Frank West (Medal of Honor)

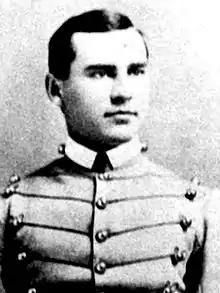

Frank West (September 26, 1850 – August 26, 1923) was a United States Army colonel who was a recipient of the Medal of Honor for actions in fighting Indians at the Battle of Big Dry Wash, Arizona. West is an 1872 graduate of West Point.